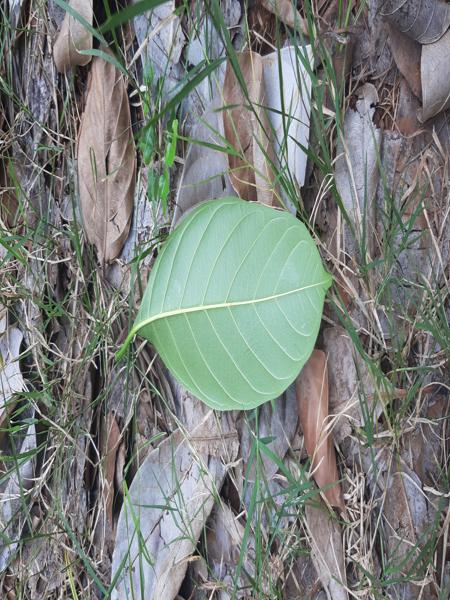
Plant: Jackfruit